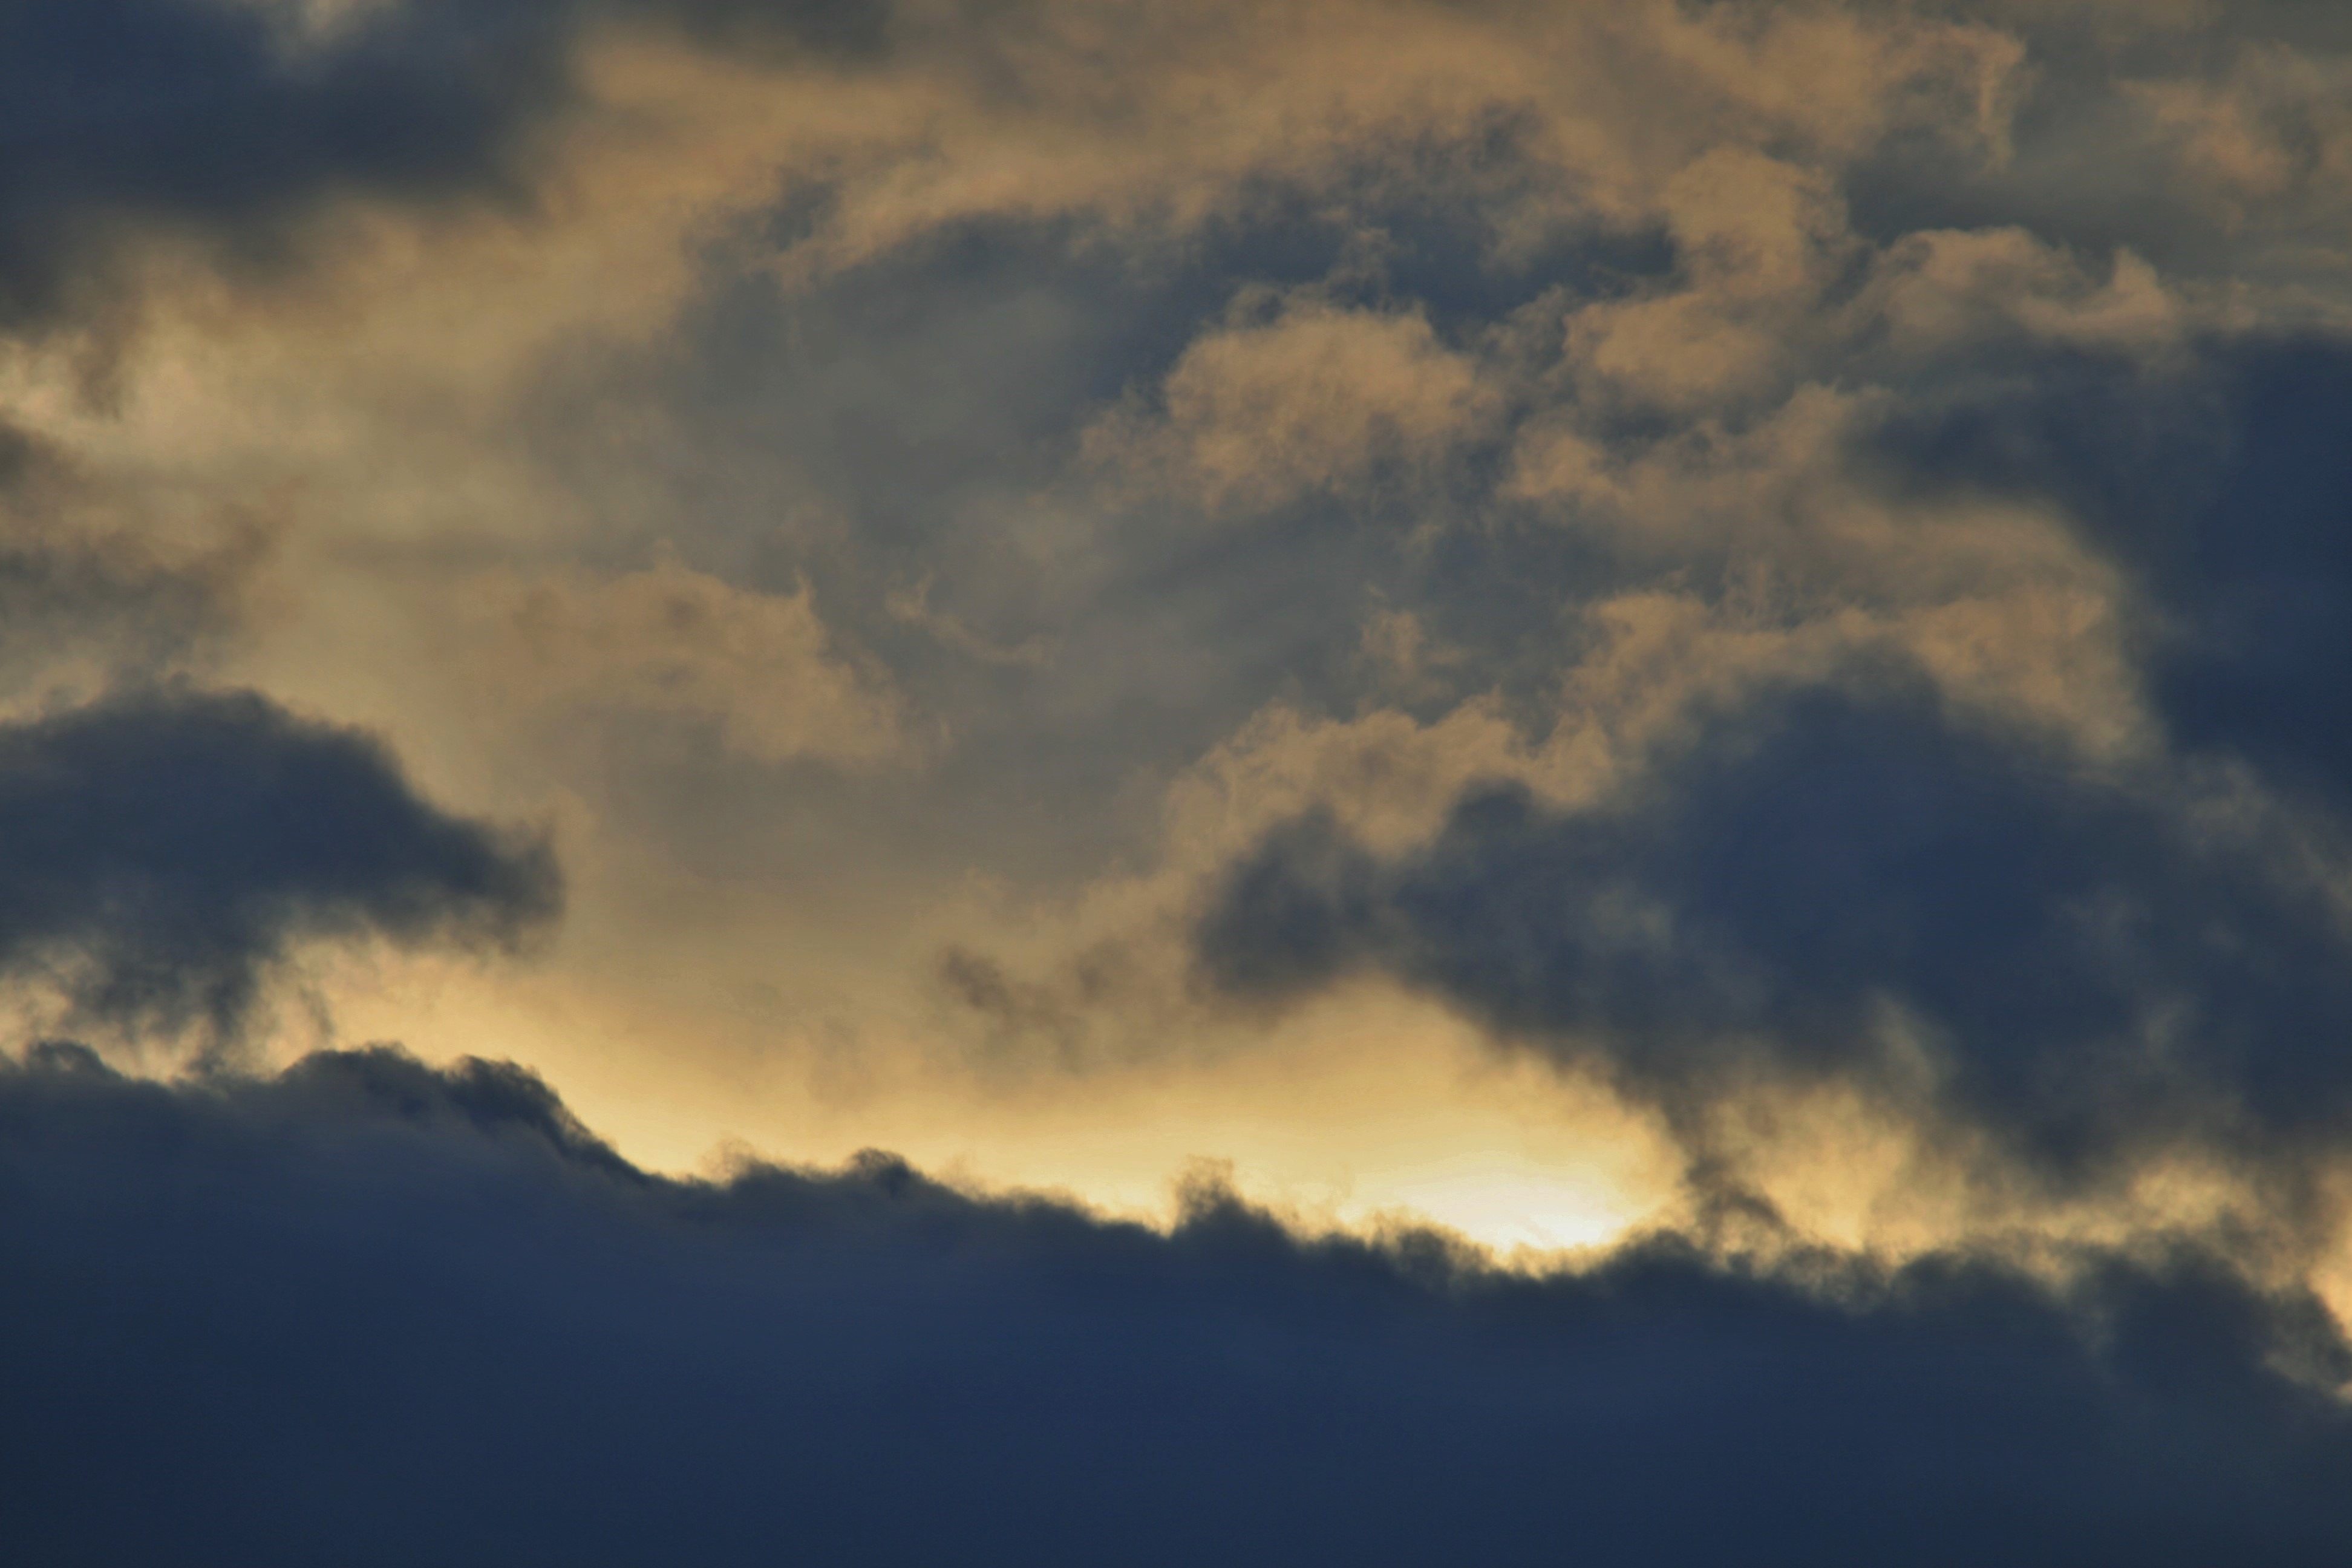
horizon, light, cloud, sky, sunrise, sunset, sunlight, morning, dawn, atmosphere, dark, dusk, evening, shadow, cumulus, glow, clouds, afterglow, dark clouds, sheen, meteorological phenomenon, atmospheric phenomenon, atmosphere of earth, red sky at morning